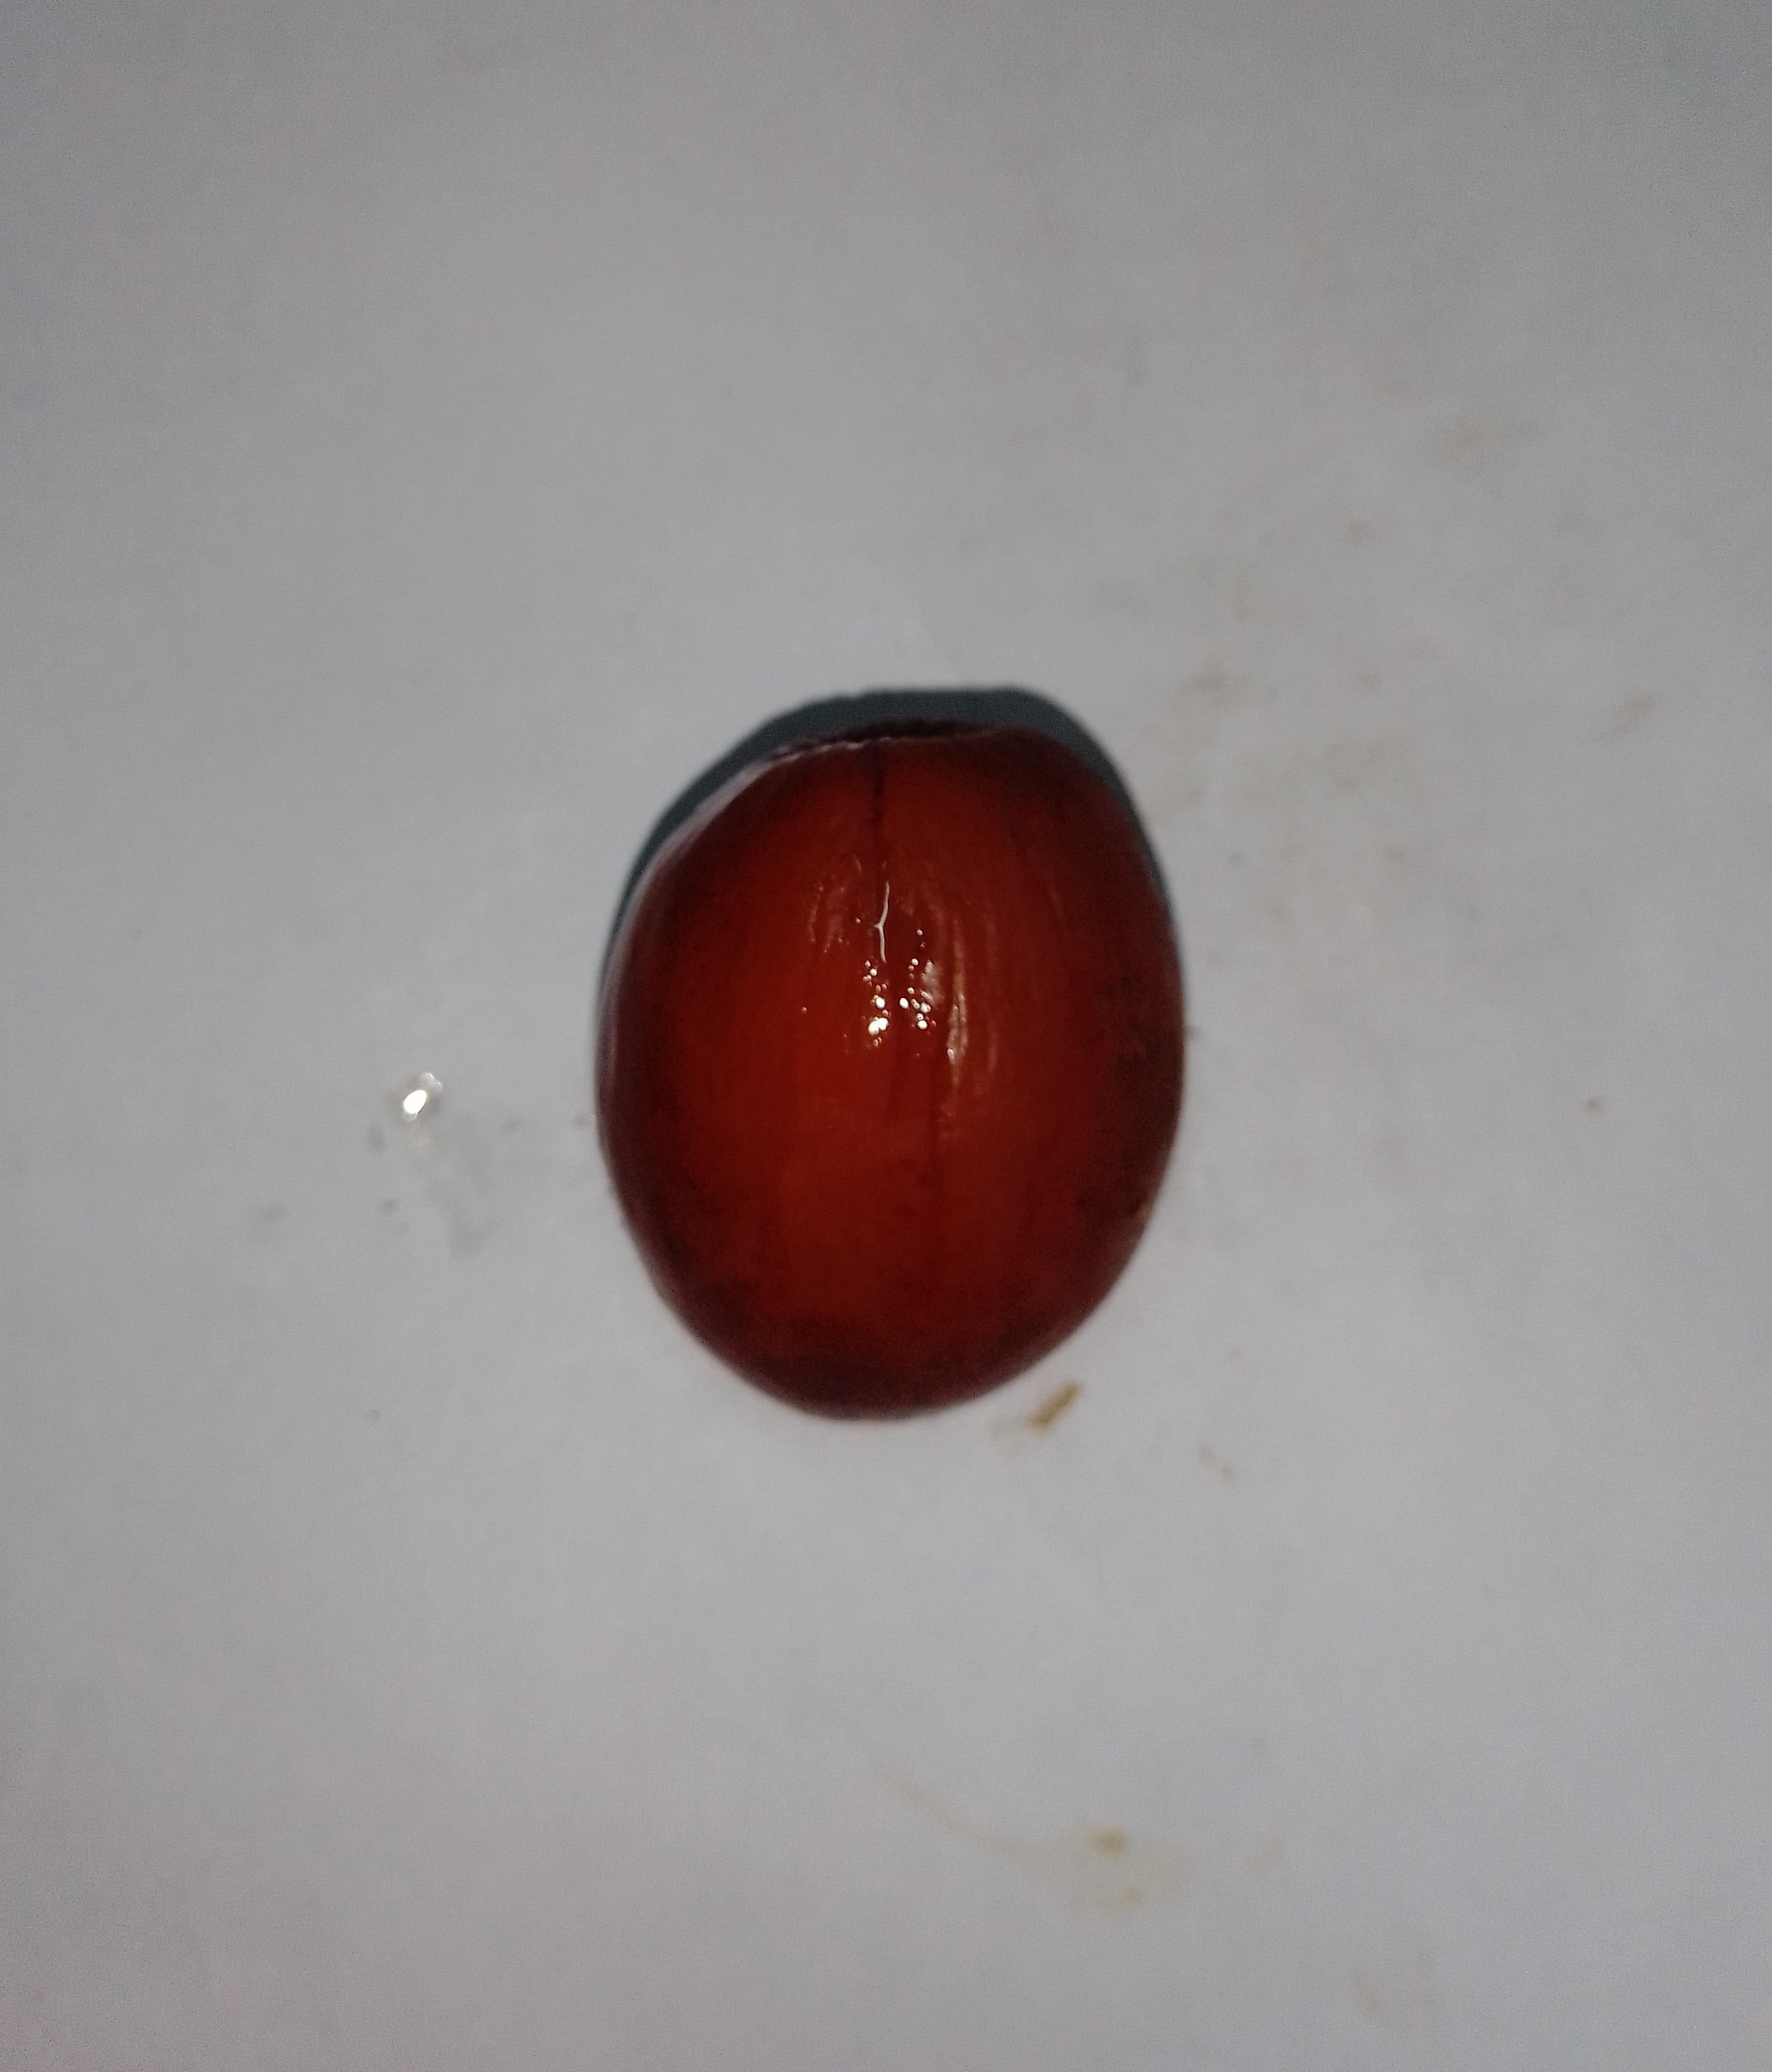
Fruit: jujube
Condition: rotten